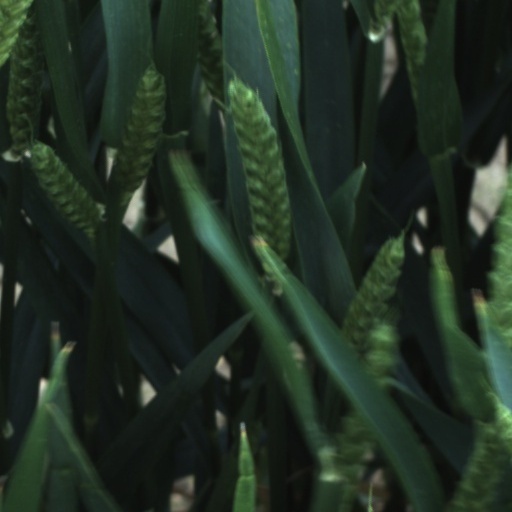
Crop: wheat